Chromodoris dianae

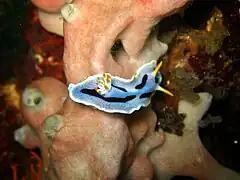
"Chromodoris dianae" at Verde Island, the Philippines.

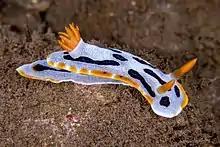
"Chromodoris" cf. "dianae", Batu Niti, Kubu, Karangasem, Bali.

"Chromodoris dianae" can reach a maximum size of 4 cm length. The body is elongate with a foot which is distinct from the upper body by a skirt like mantle partially hiding the foot. This species is very similar in appearance to "Chromodoris lochi" although it can be distinguished from the latter by the broken black lines, (as opposed to continuous) and the sprinkling of white specks on the notum. "Chromodoris dianae" has white gills and rhinophores with distinct yellow-orange tips. The original description includes animals which belong to another species ("Chromodoris" cf. "dianae") which are distinguished by a colour pattern which includes gills and rhinophores orange throughout, orange markings at the edge of the mantle and a different pattern of black markings; confirmed as species level differences by DNA sequences.